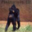
Label: chimpanzee